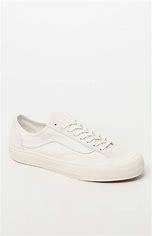
Brand: Vans
Model: Style 36 Decon Sf Skate